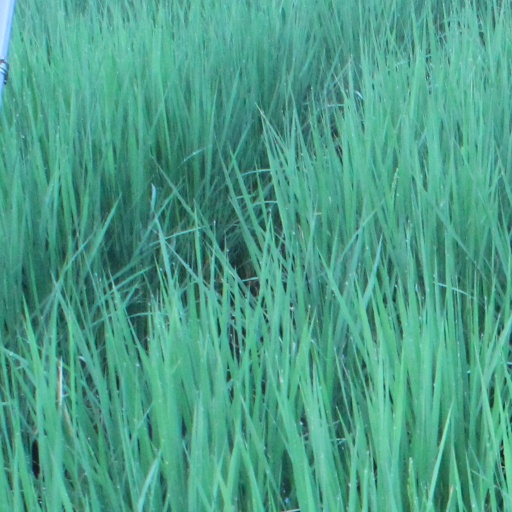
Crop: rice